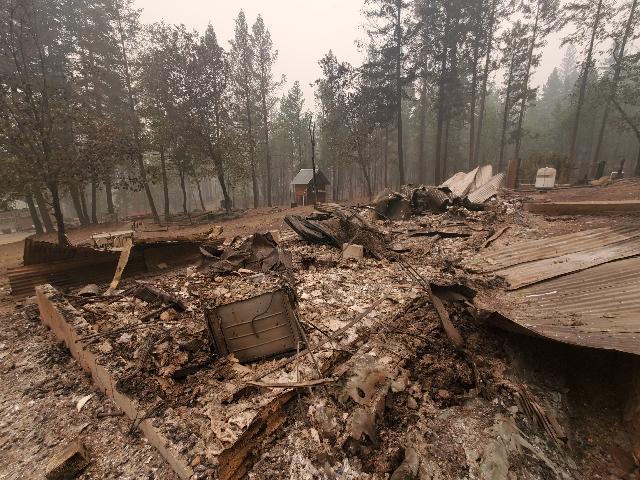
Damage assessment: destroyed